Climate change in Finland

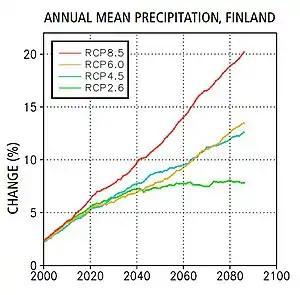
Annual mean precipitation (%) in Finland in 2000–2085 compared to the average values in 1971–2000, under different Representative Concentration Pathways scenarios.

Climate change has far-reaching consequences on the natural environment and people of Finland. Finland was among the top five greenhouse gas emitters in 2001, on a per capita basis. Emissions increased to 58.8 million tonnes in 2016. Finland needs to triple its current cuts to emissions in order to be carbon neutral by 2035. Finland relies on coal and peat for its energy, but plans to phase out coal by 2029. Finland has a target of carbon neutrality by the year 2035 without carbon credits. The policies include nature conservation, more investments in trains, changes in taxation and more sustainable wood burning. After 2035 Finland will be carbon negative, meaning soaking more carbon than emitting.